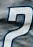
Number: 2